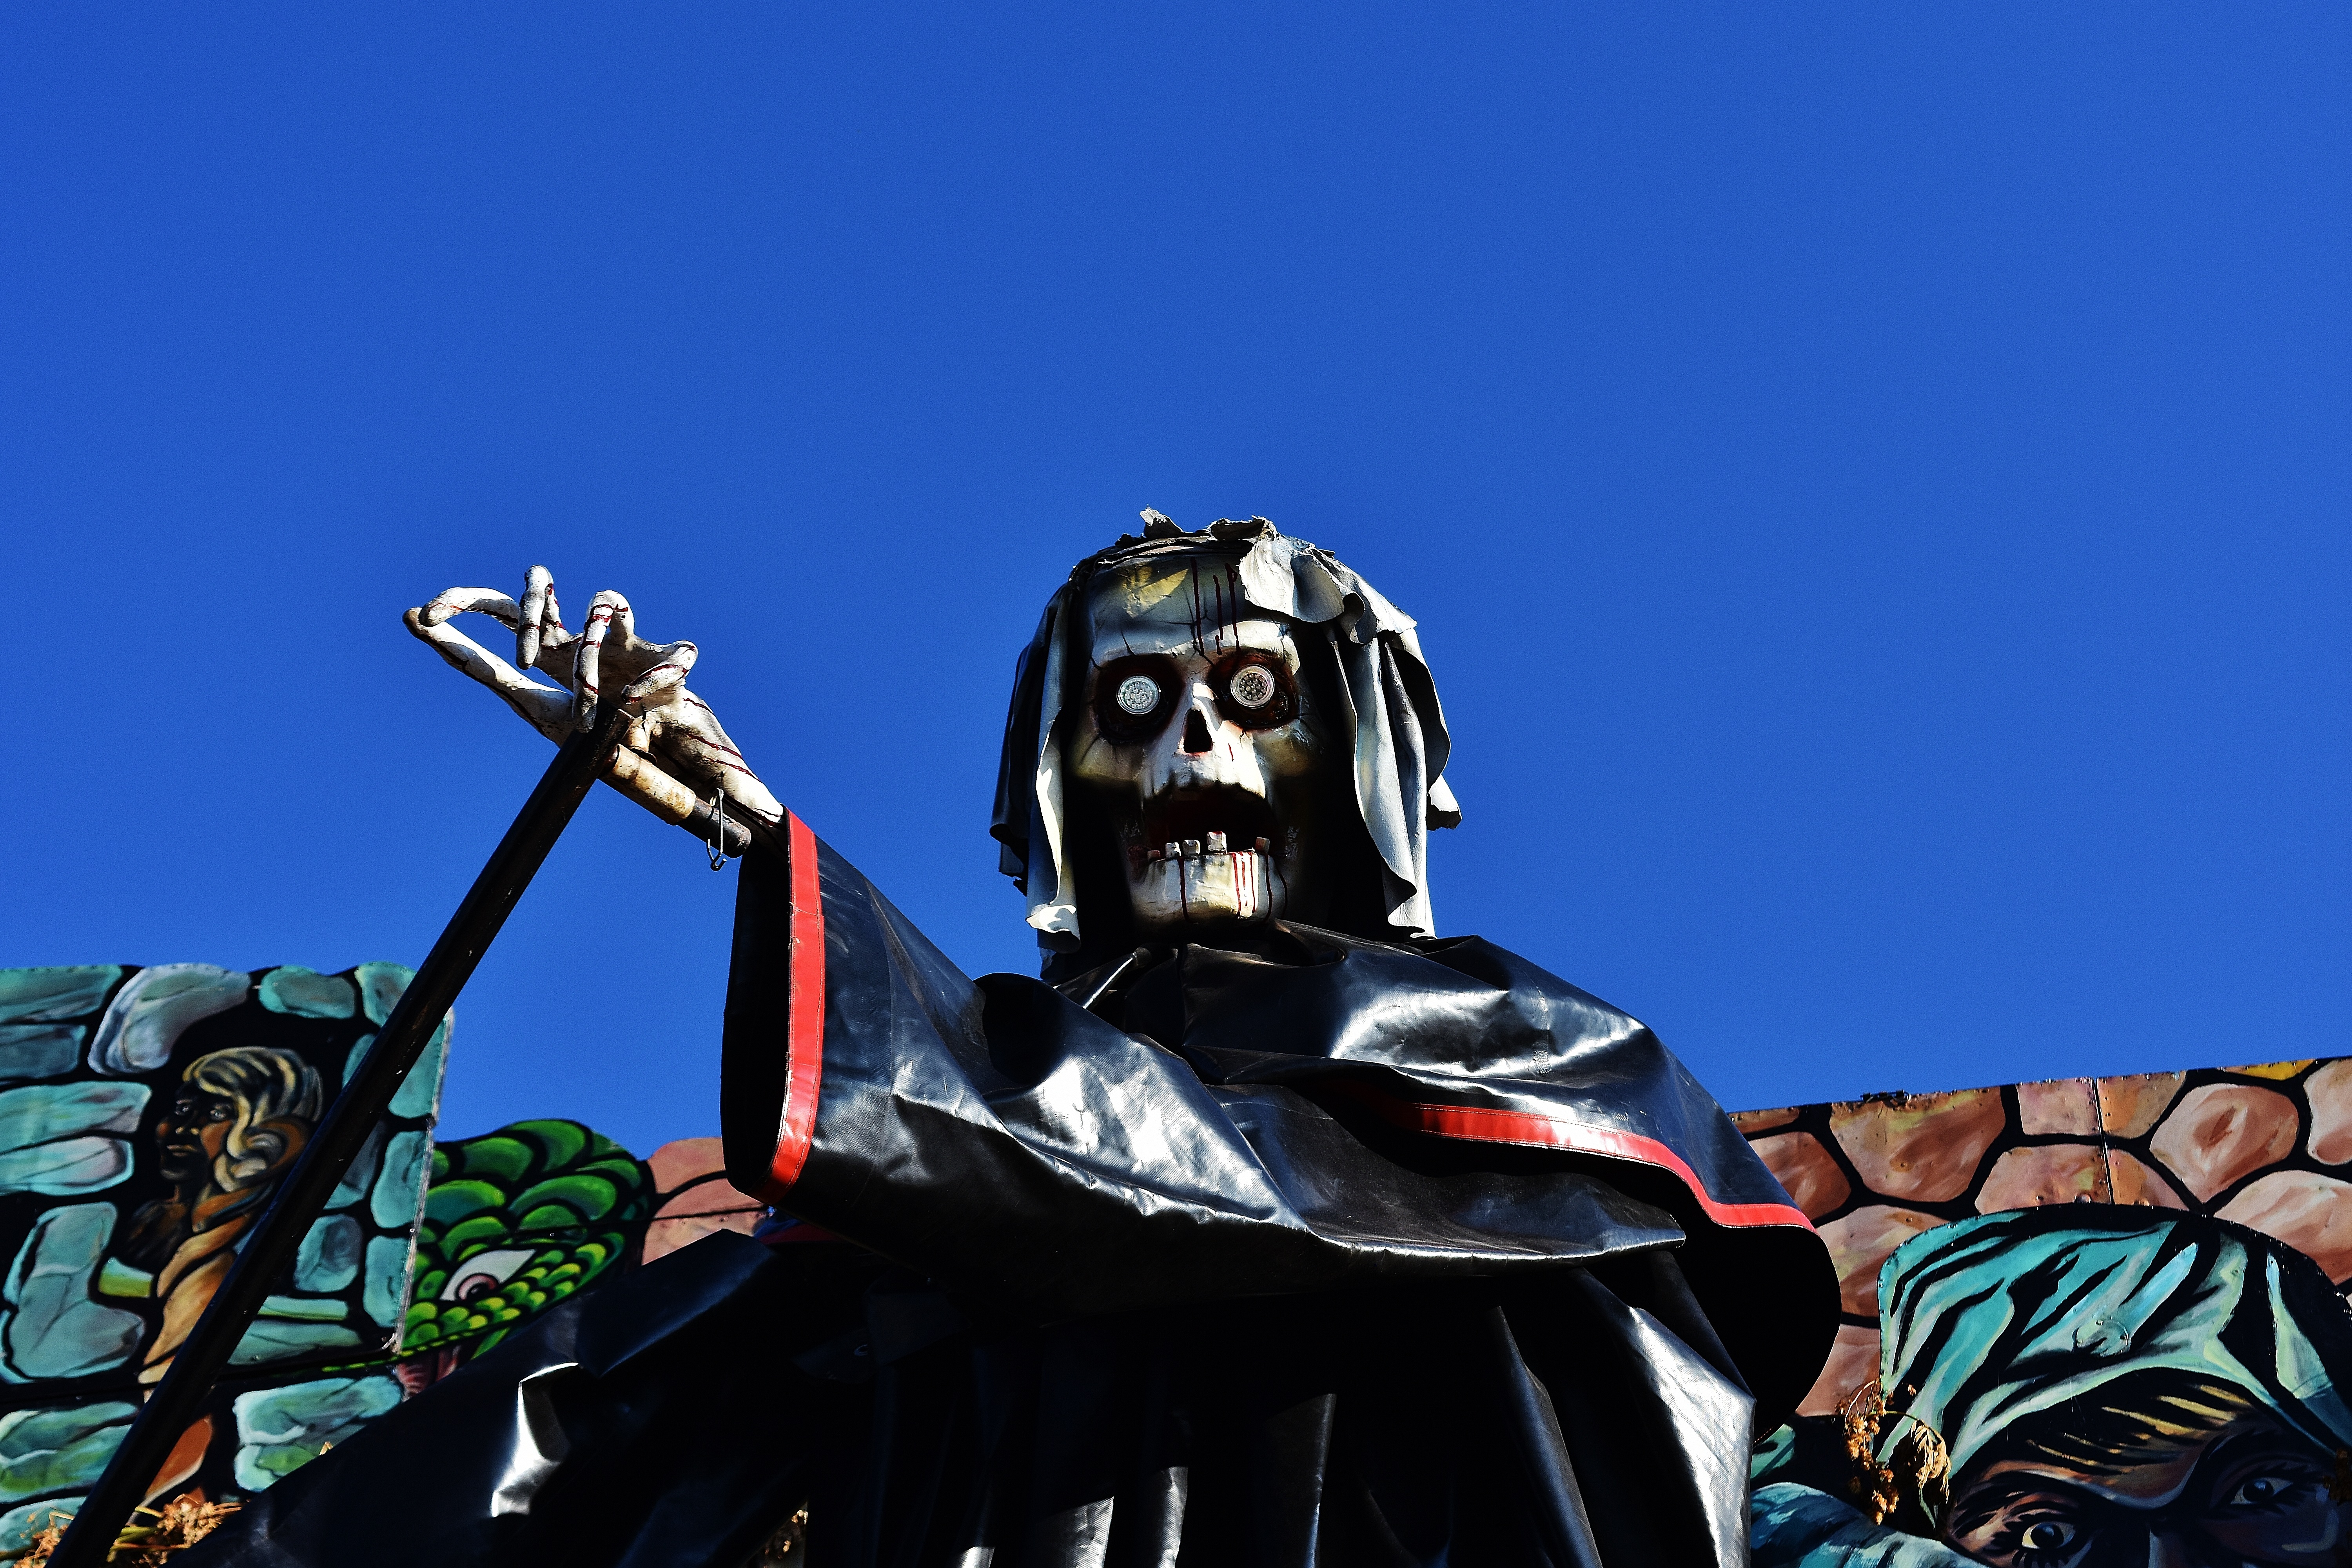
monument, statue, ride, fun, creepy, spirit, tradition, anime, munich, oktoberfest, screenshot, ghost train, oktoberfest munich